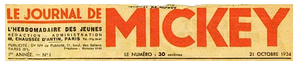
Le Journal de Mickey ou JDM est un magazine hebdomadaire français de bande dessinée publié depuis le 21 octobre 1934. La publication est interrompue entre 1944 et 1952 puis reprend la numérotation à zéro. Réputé pour être le premier magazine en France à s'appuyer sur les personnages Disney, il est aussi le plus ancien magazine français destiné à la jeunesse encore en activité.